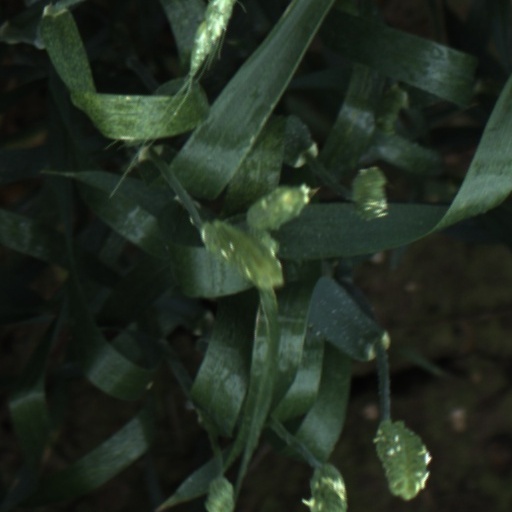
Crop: wheat